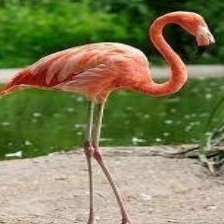
Species: AMERICAN FLAMINGO
Scientific name: PHOENICOPTERUS RUBER